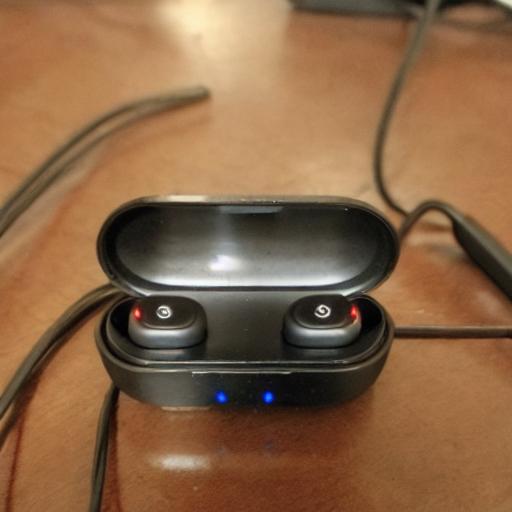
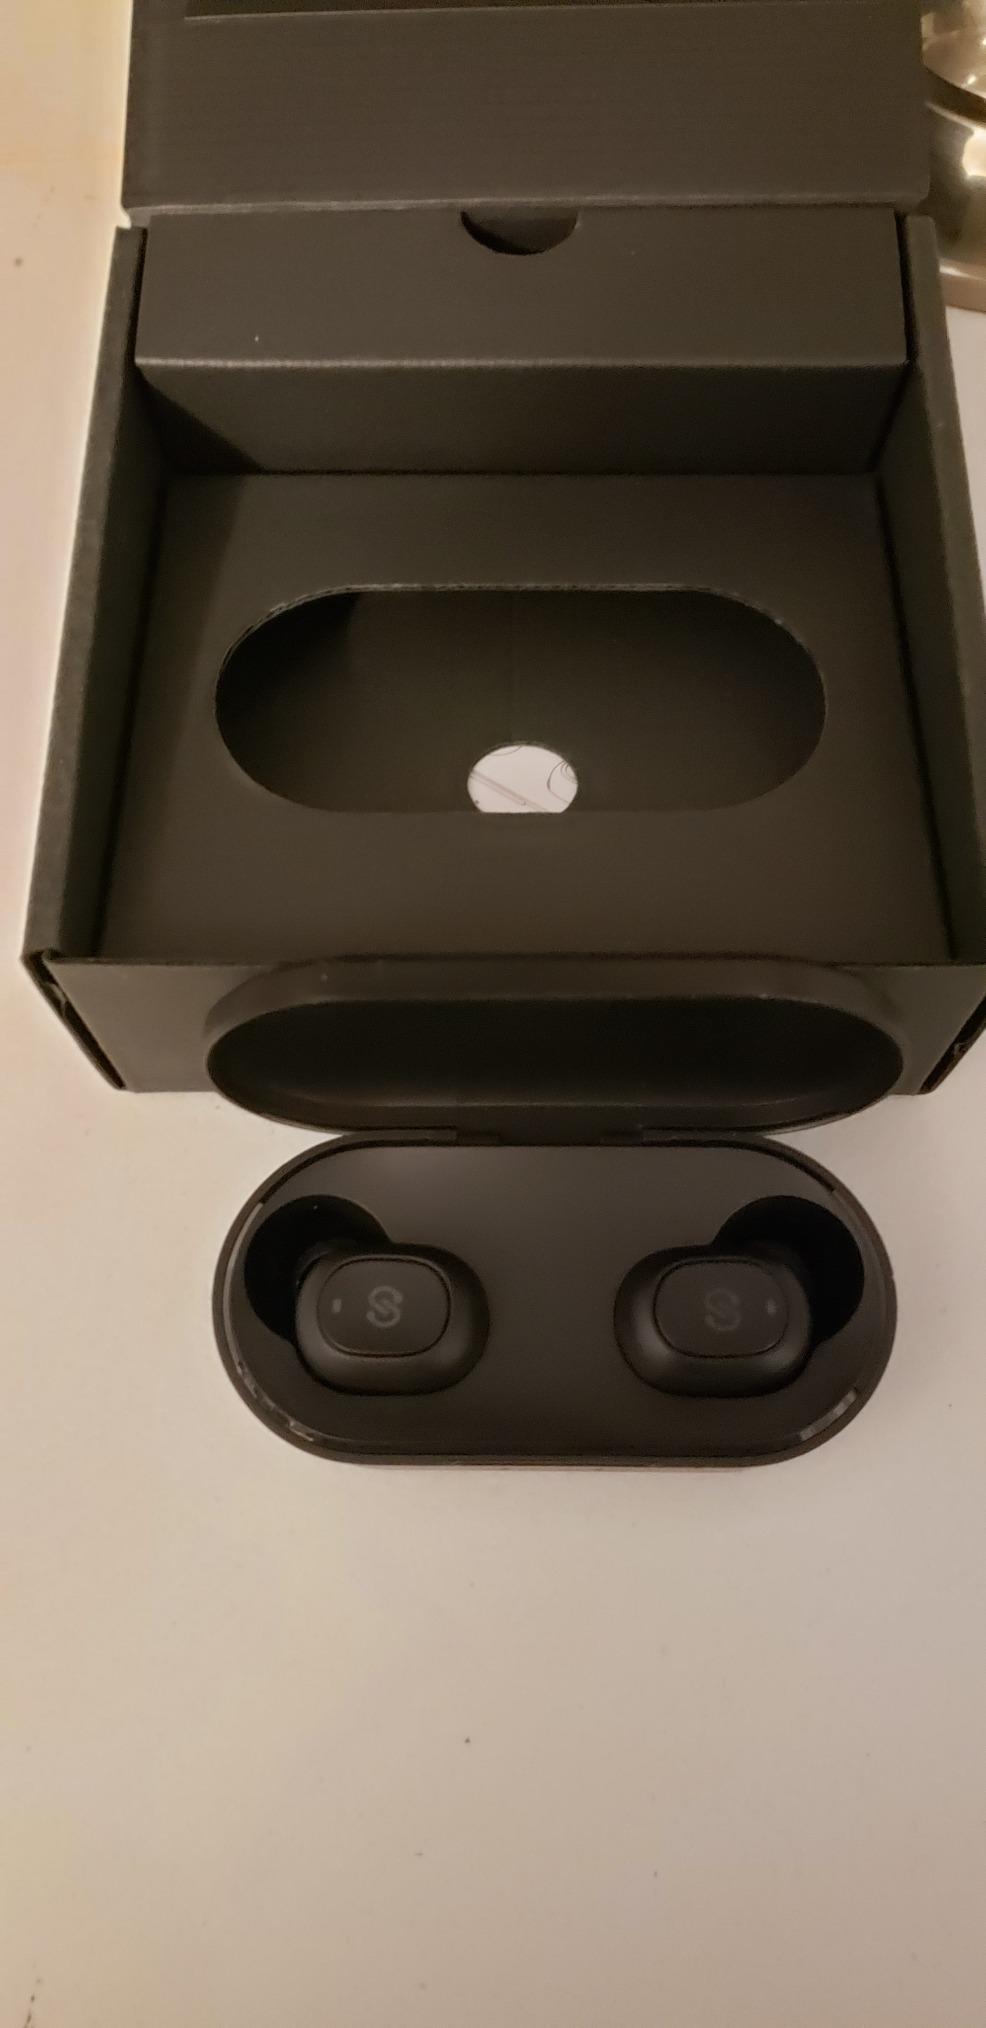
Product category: earbuds
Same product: no